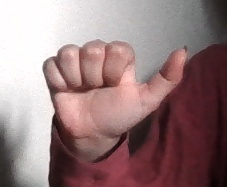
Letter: dhad